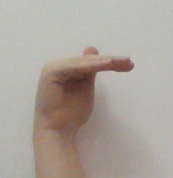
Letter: khaa